Adam Gottlob Moltke

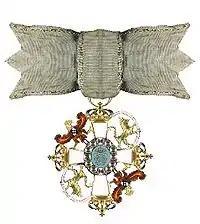
Ordre de l'Union Parfaite

As the companion of the king, Moltke's influence grew to the point that foreign diplomatists declared he could make and unmake ministers at will. Especially notable is Moltke's attitude towards the two distinguished statesmen who played the leading parts during the reign of Frederick, Johan Sigismund Schulin and The Elder Bernstorff. Schulin he revered, but Bernstorff irritated him with his affected airs of superiority. But though a Prussian intrigue was set up for the supersession of Bernstorff by Moltke, the latter, convinced that Bernstorff was the right man in the right place, supported him with unswerving loyalty.